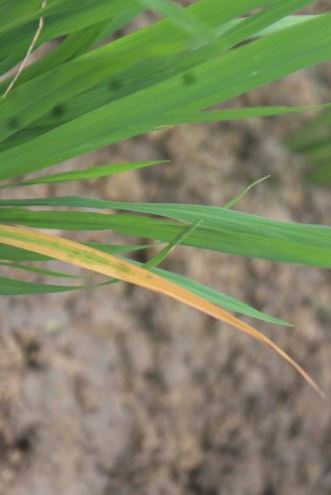
Disease: Tungro